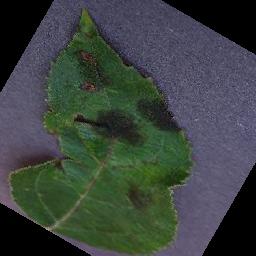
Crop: apple
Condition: scab